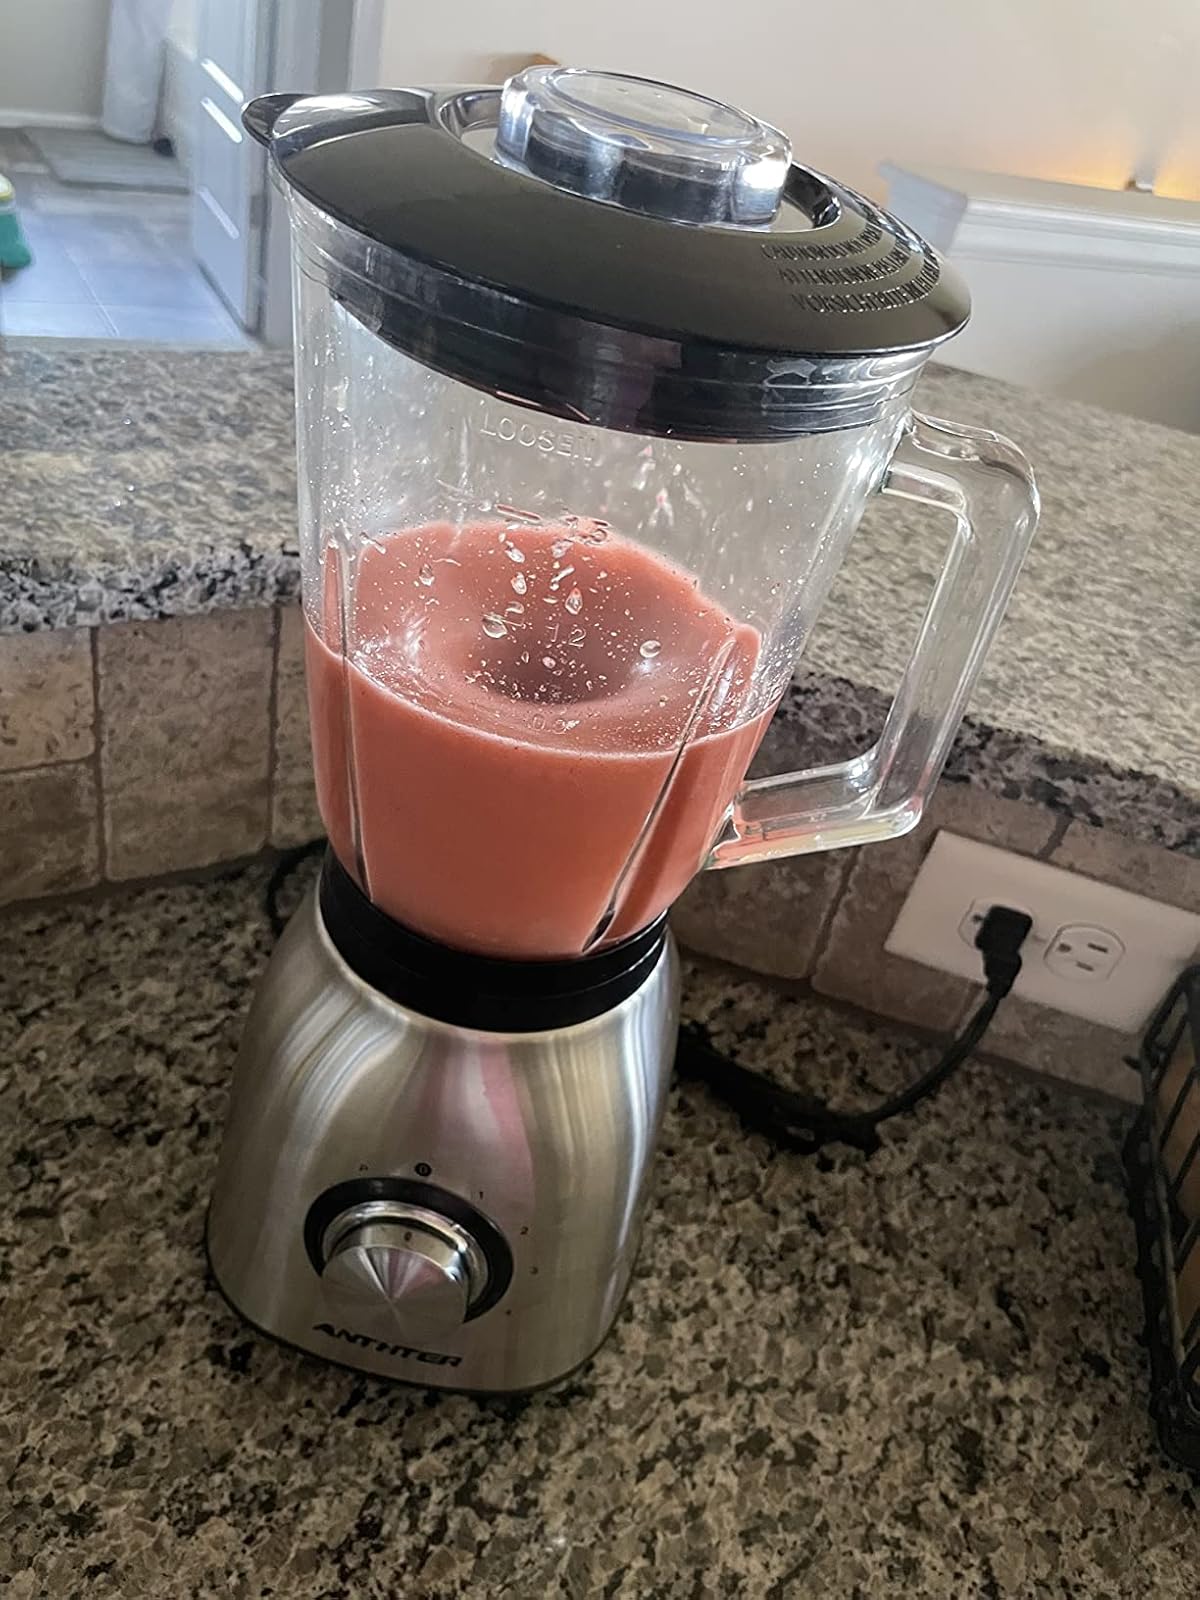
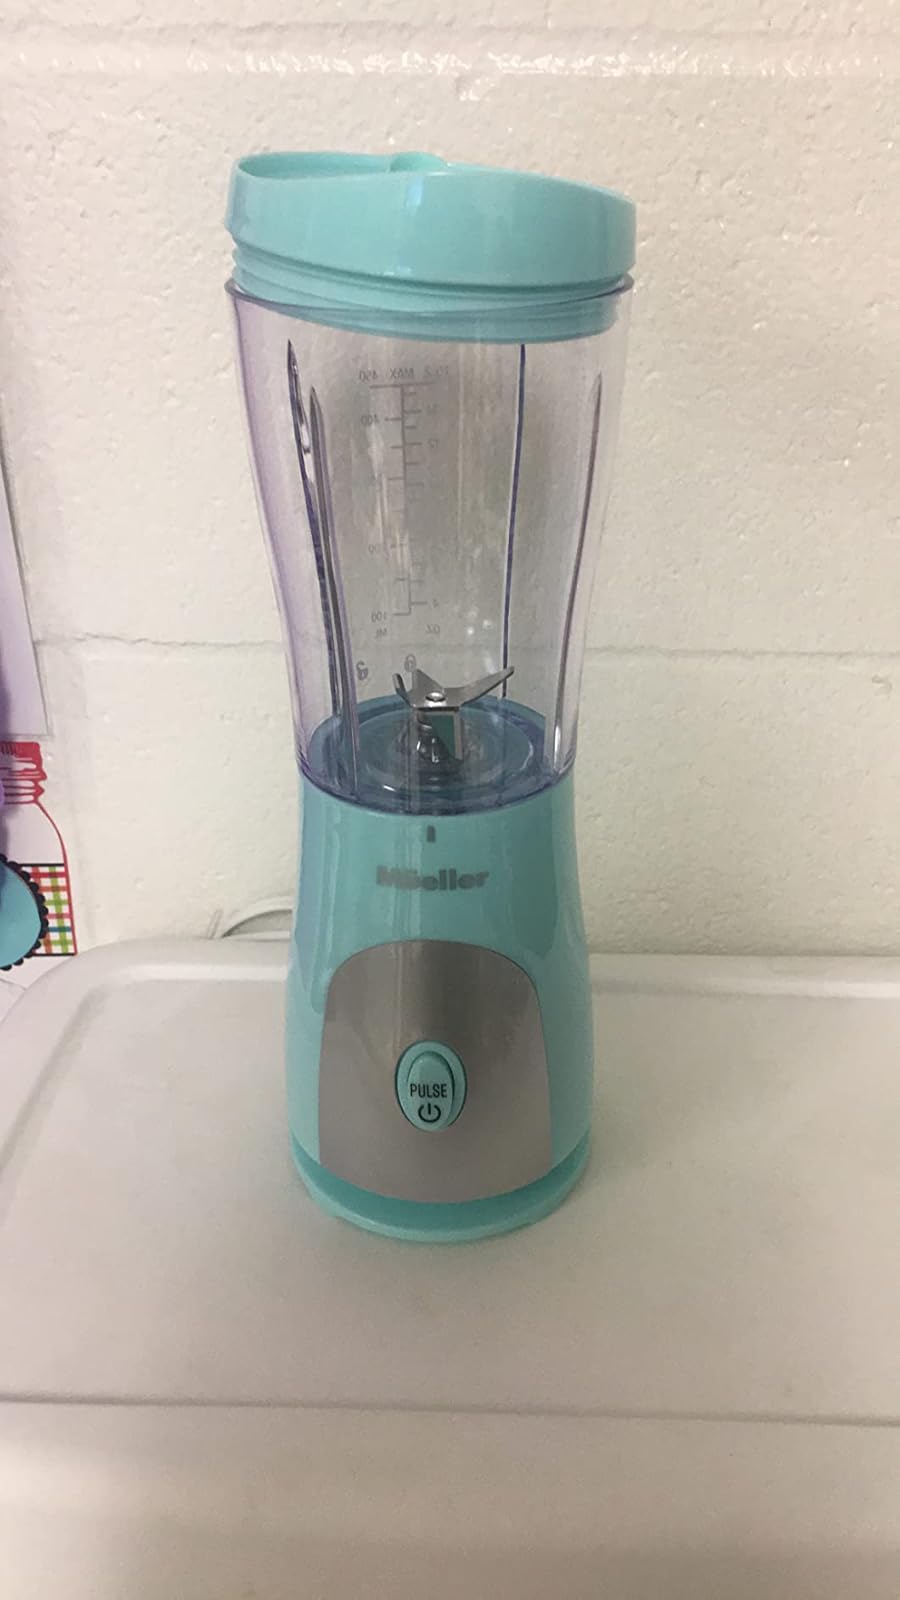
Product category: items_blender
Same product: no